Arthur Bliss

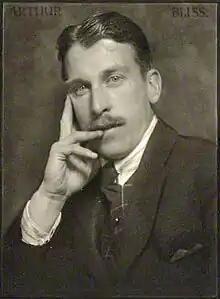
Arthur Bliss (photograph by Herbert Lambert)

Sir Arthur Edward Drummond Bliss (2 August 189127 March 1975) was an English composer and conductor.